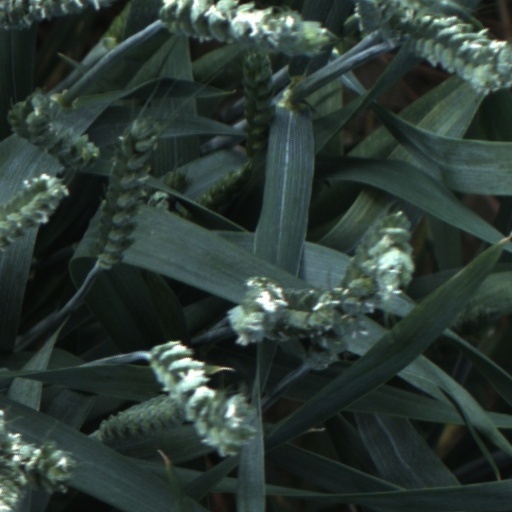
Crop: wheat